Harmons

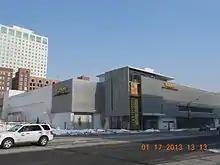
Harmons store at the City Creek Center in downtown Salt Lake City, January 2013

In addition to selling groceries and some non-food items, Harmons also have pharmacies, post offices, full-time chefs, and some also have coffee bars, on-site dietitians, and cooking schools. The grocery store chain emphasizes sourcing from local companies and farms, and focuses on making many of their store brand products with higher-quality ingredients. In addition, many of their deli, bakery, and meat department products are made from scratch.